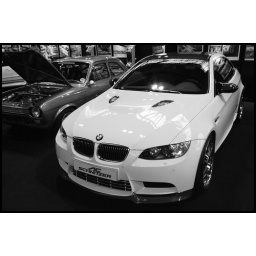
Another one the orange light go to. Black and white can help in so many cases...